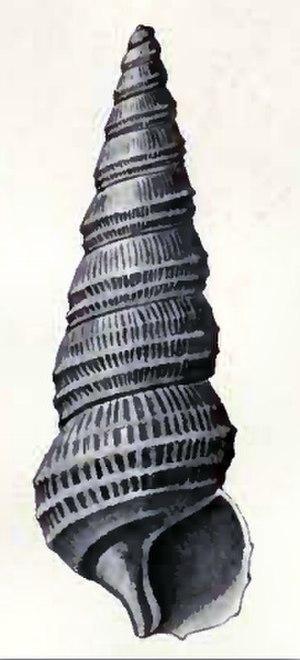
Les Newtoniellidae sont une famille de mollusques de la classe des gastéropodes, à la position taxinomique encore peu claire mais de la super-famille des Triphoroidea.
Les Triphoroidea sont une super-famille de mollusques prosobranches de la classe des gastéropodes, à la position taxinomique encore peu claire.